Banagher

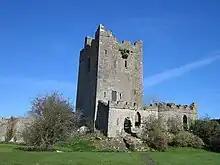
Clonony Castle

The importance of Banagher as a military position on the Shannon and the highway from Leinster and Munster to Connacht was early appreciated by the English, whose forces seized it about the middle of the 16th century, coming up the river to do so. They constructed some fortifications which they called Fort Frankford (later Fort Falkland) and held the place in spite of the fact that the part of Offaly for some miles around Banagher was in the hands of the MacCoghlan clan. The MacCoghlans, aided by boundaries of bog and river, held their territories against all comers for about 500 years, even maintaining a footing by open defiance well into the 17th century. Garry Castle, Clonony Castle, and Moystown Castle are remains of MacCoghlan strongholds. Sometime after 1554, when Queen Mary married Philip II of Spain, Offaly County was named King's County in honour of Philip, but it is doubtful if the royal jurisdiction extended to any of the MacCoghlan areas except Banagher. Ultimately, the MacCoghlans were overthrown and their lands were planted by order of James I issued in 1621.